Triumph Thunderbird (2009)

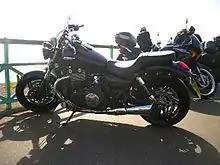
2011 Triumph Thunderbird Storm

The Thunderbird is a cruiser with a large 200/50 R17 rear tyre. Design was by Tim Prentice in California. The DOHC eight-valve parallel-twin engine has two balance shafts and a 270° crank, which imitates the sound and feel of a V-twin. The engine was originally intended to be modular, namely "two-thirds of" a Triumph Rocket III engine; but after four years of development, the only parts in common are the valves. Power output is and torque is .